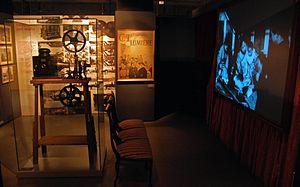
Le musée du cinéma - collection Tomàs Mallol est un musée situé à Gérone, dans la communauté autonome de Catalogne en Espagne.